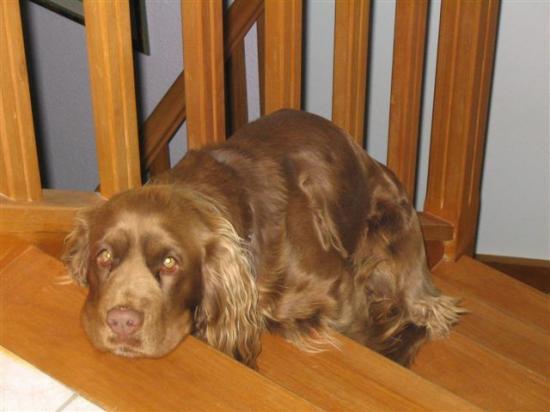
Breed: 217-n000034-Sussex_spaniel